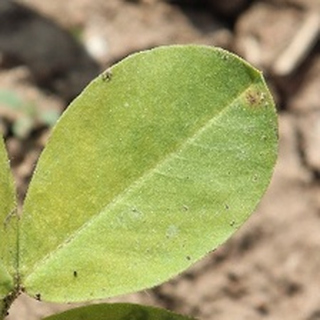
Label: groundnut_nutrition_deficiency